Métis

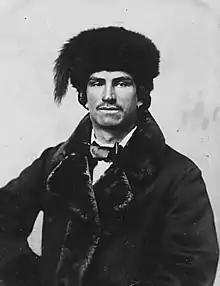
Métis fur trader, c. 1870

At first, the Hudson's Bay Company officially forbade these relationships. However, many Indigenous peoples actively encouraged them, because they drew fur traders into Indigenous kinship circles, creating social ties that supported the economic relationships developing between them and Europeans. When Indigenous women married European men, they introduced them to their people and their culture, taught them about the land and its resources, and worked alongside them. Indigenous women paddled and steered canoes, made moccasins out of moose skin, netted webbing for snowshoes, skinned animals and dried their meat for pemmican, split and dried fish, snared rabbits and partridges, and helped to manufacture birchbark canoes. Intermarriage made the fur trade more successful.